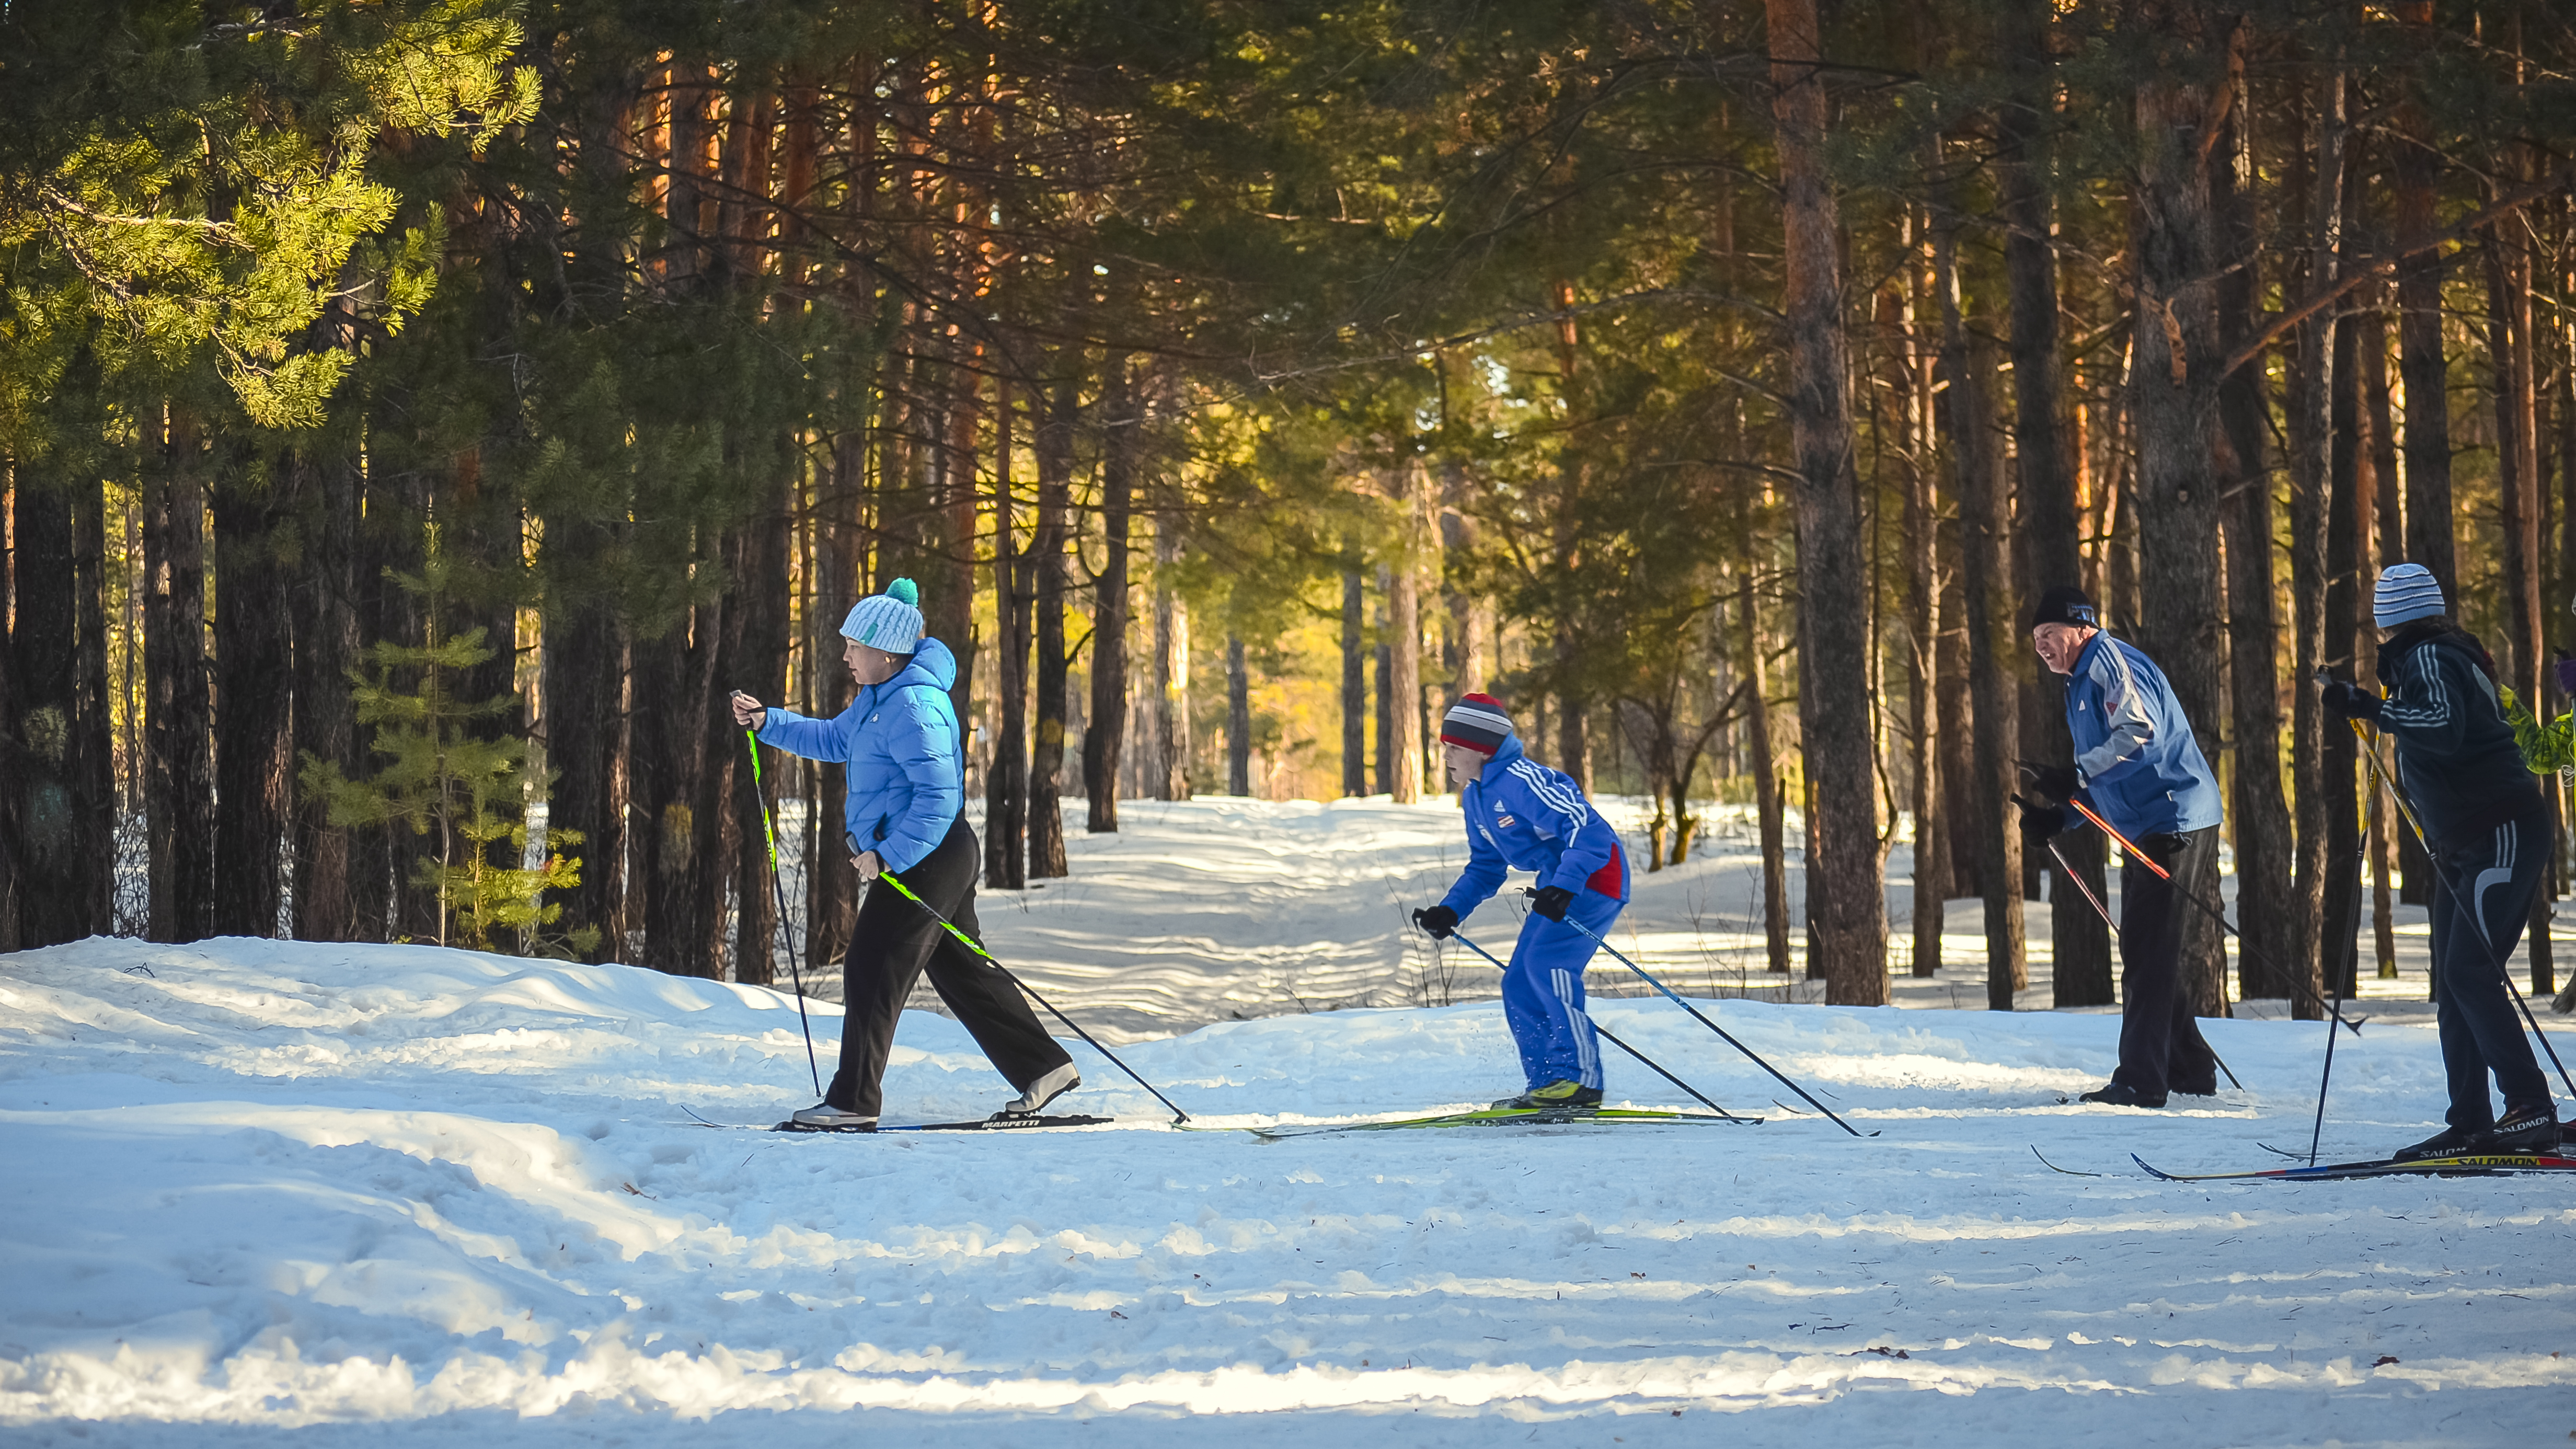
forest, snow, cold, winter, people, recreation, skiing, season, winter sport, sports, cool, footwear, skier, cross country skiing, nordic skiing, outdoor recreation